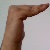
The image shows a hand gesture representing a space in Indian Sign Language.